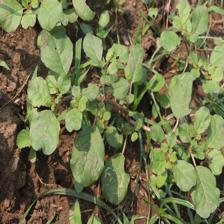
Label: BroadLeafWeed